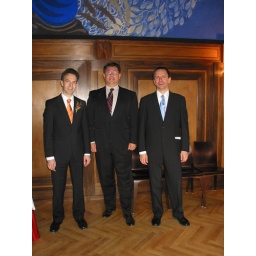
Luca, Chris and Oscar, at 4th floor of wedding tower in Darmstadt (waiting room)